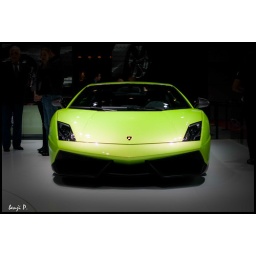
Mondial de l'Automobile 2010 - Paris Porte de VersaillesI Love this pict, the beast is sleeping in the shadow ... &amp;lt;3